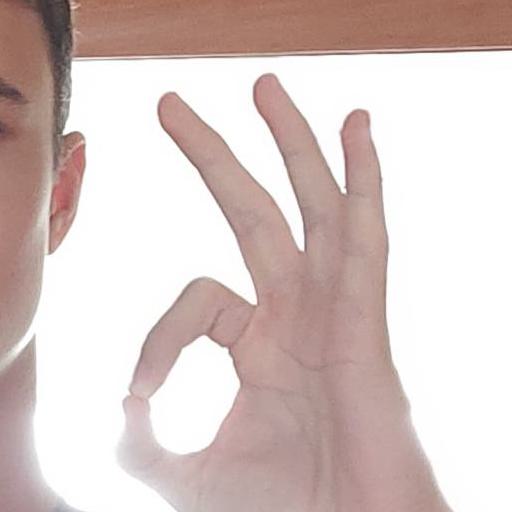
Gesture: ok